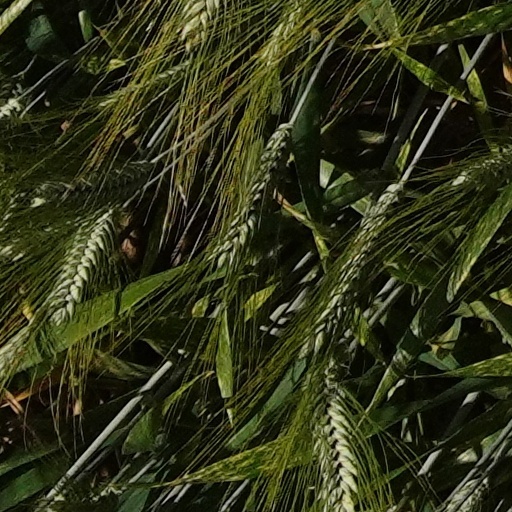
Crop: wheat